Manila Jockey Club

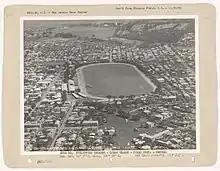
Aerial view of San Lazaro Race Course, Manila, 1932

As one of the oldest racing clubs still existing in the Asia-Pacific region, the Manila Jockey Club was established in 1867 by Governor General José de la Gándara y Navarro along with about 100 people from Spanish, American and Filipino clans from Manila. Initially, the club founded in Quiapo, held races that were only for recreation purposes where no betting is involved. Annual horse races called "fun runs" were organized by the club which ran from San Sebastian Church to Quiapo Church was held.